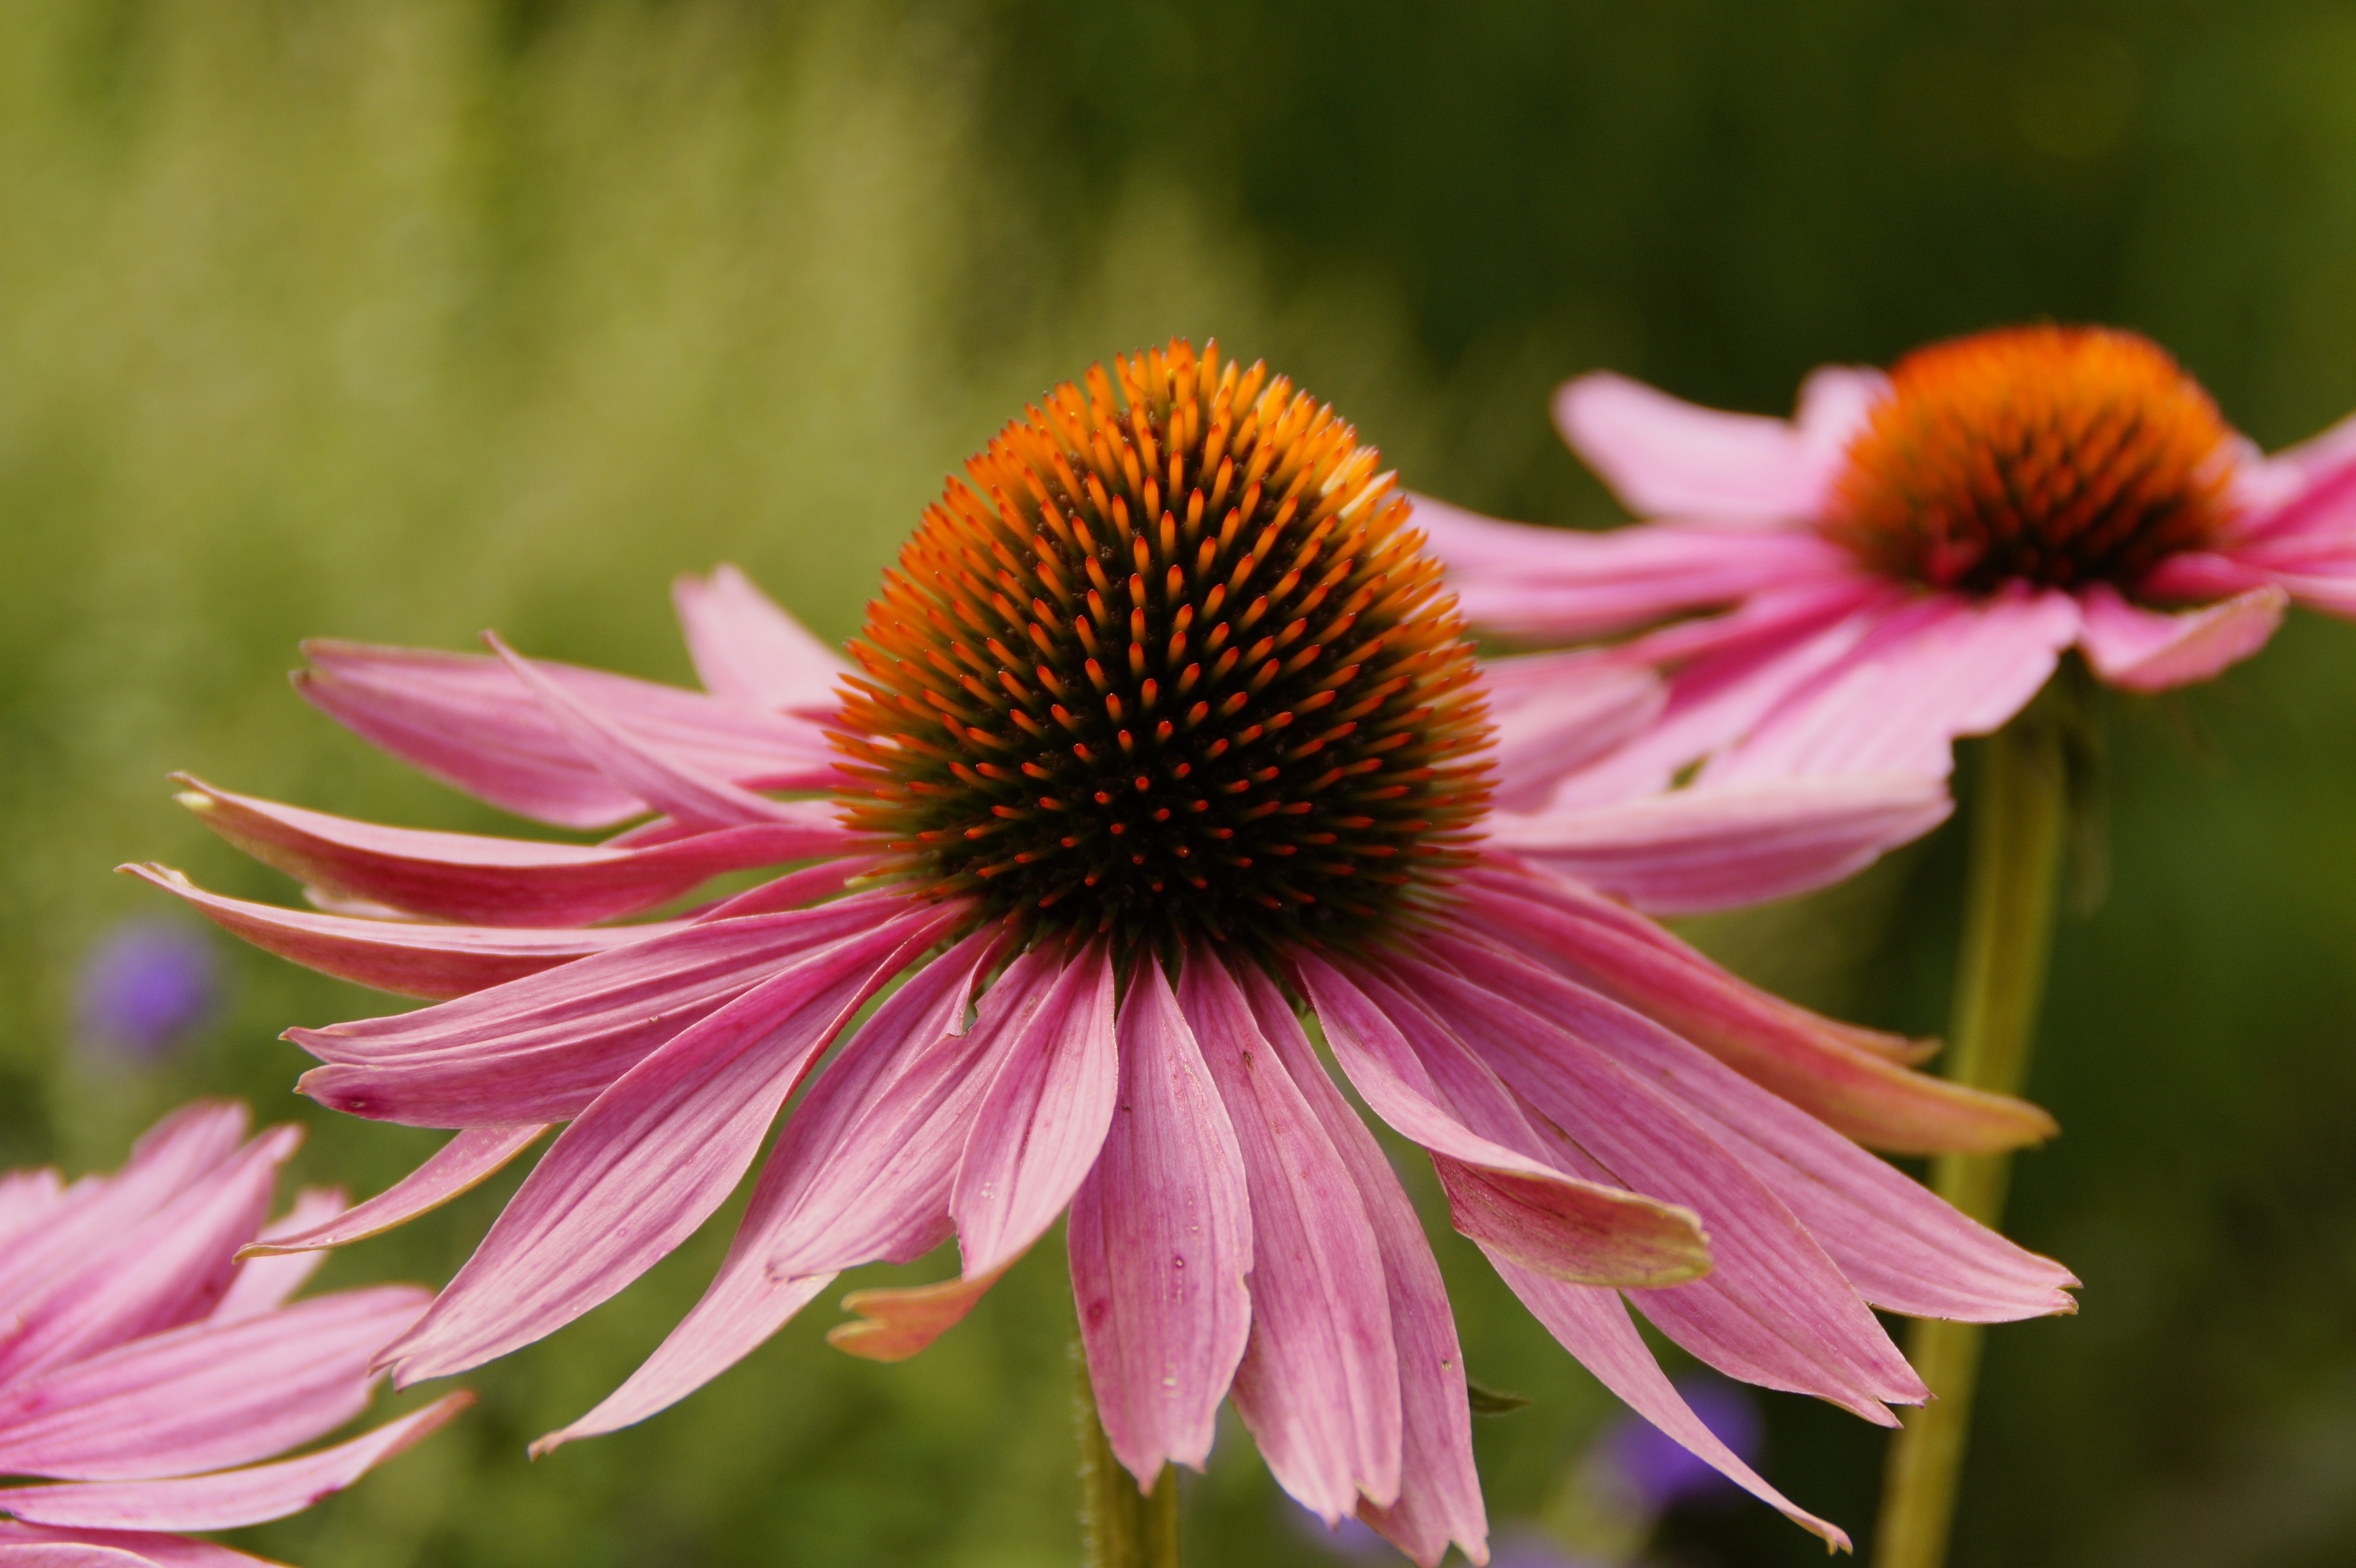
nature, blossom, plant, photography, flower, petal, bloom, summer, botany, garden, pink, flora, wildflower, close up, sun hat, coneflower, beautiful, echinacea, medicinal plant, macro photography, ornamental plant, flowering plant, daisy family, echinacea purpurea, annual plant, plant stem, land plant